Fouquieria splendens

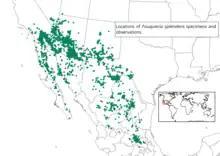
Distribution of "Fouquieria splendens" in Mexico and the United States.

An ocotillo plant reaches maturity at 60–100 years, it grows to a maximum height of . It consists of a clump of 40–75 straight and slender greenish branches covered with thorns; each stem may reach a diameter of 6 cm at the base. The branches have a rough bark, they produce small, ovate leaves 2–4 cm long directly from their sides. With rainfall, the plant quickly becomes lush with which may remain for weeks or even months. Specimens in cultivation may not exhibit any secondary branches. The leaf stalks harden into blunt spines, and new leaves sprout from the base of the spine.